Bernadette Hall

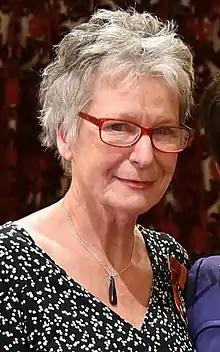
Hall in 2017

Hall was born in 1945 in Alexandra, New Zealand. She was raised in what she describes as "a small-city Catholic community that was proud, theatrical and pretty much enclosed." After a career as a teacher of Latin and classical studies, she started writing full-time in her forties. She has held residencies at both Canterbury University and Victoria University and is widely published. She spent 10 years as the editor of "Takahe" magazine and five as the poetry editor of "The Press", Christchurch's main daily newspaper.